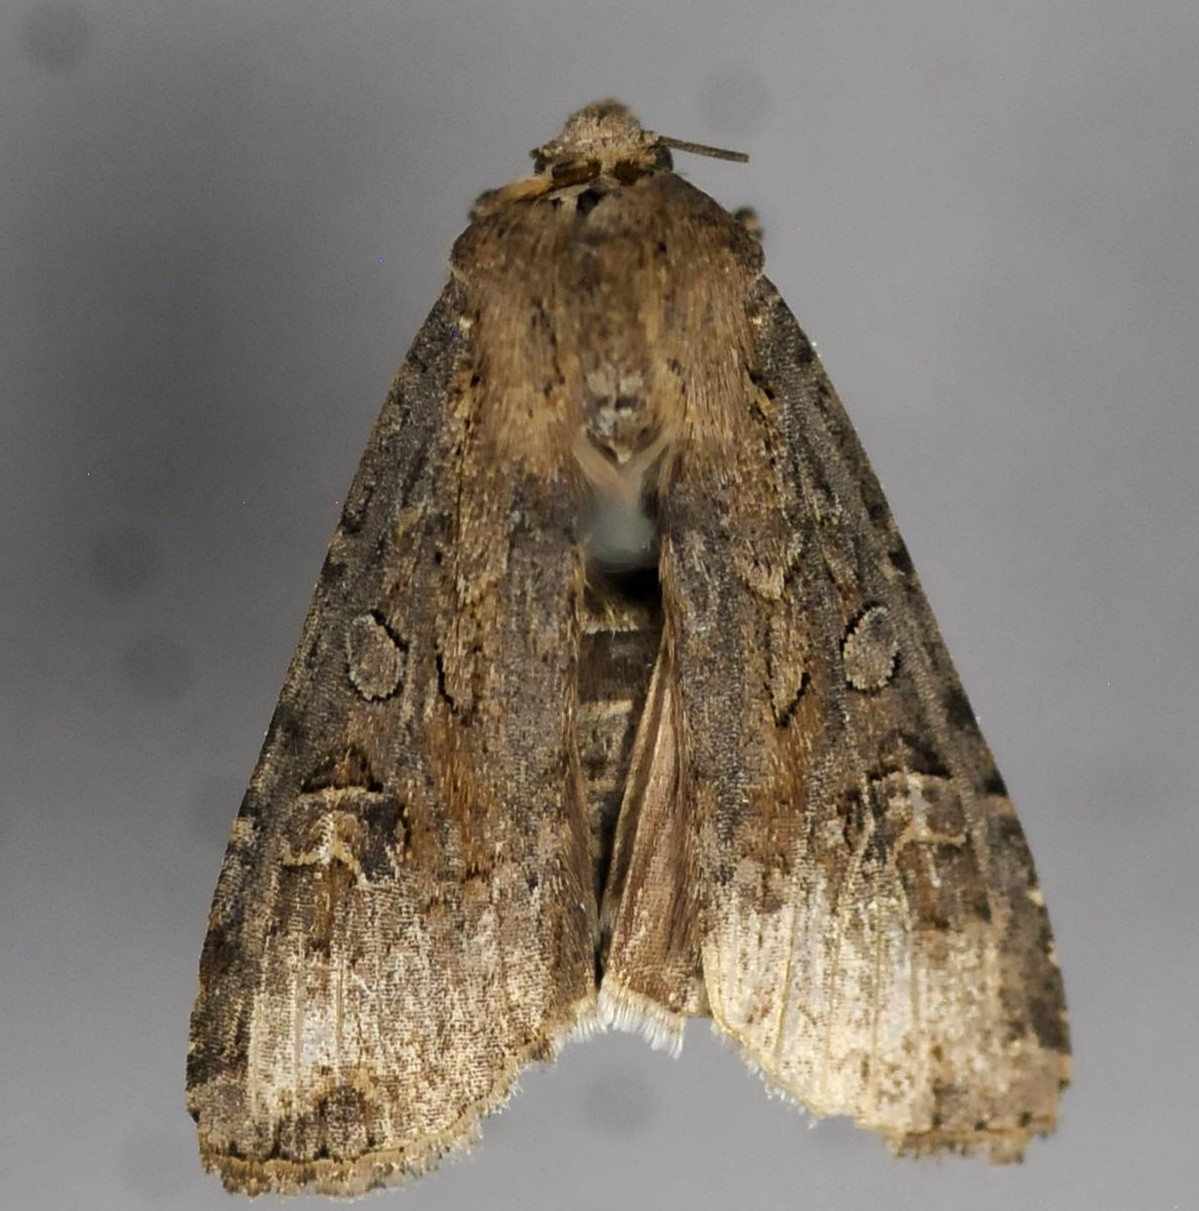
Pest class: cutworms